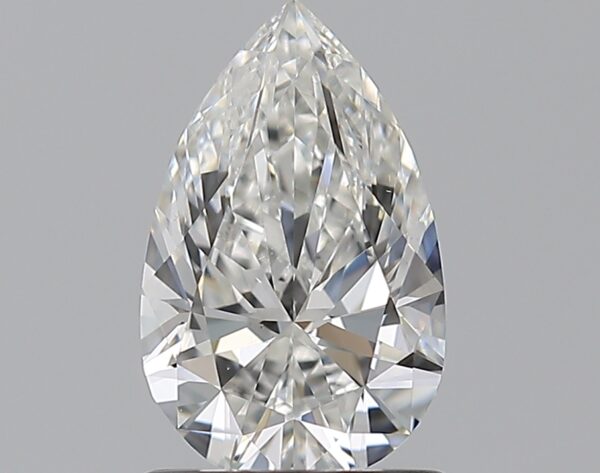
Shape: pear
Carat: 1
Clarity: VS1
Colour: F
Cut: EX
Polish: EX
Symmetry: VG
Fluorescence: F
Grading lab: GIA
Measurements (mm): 8.76 x 5.47 x 3.42